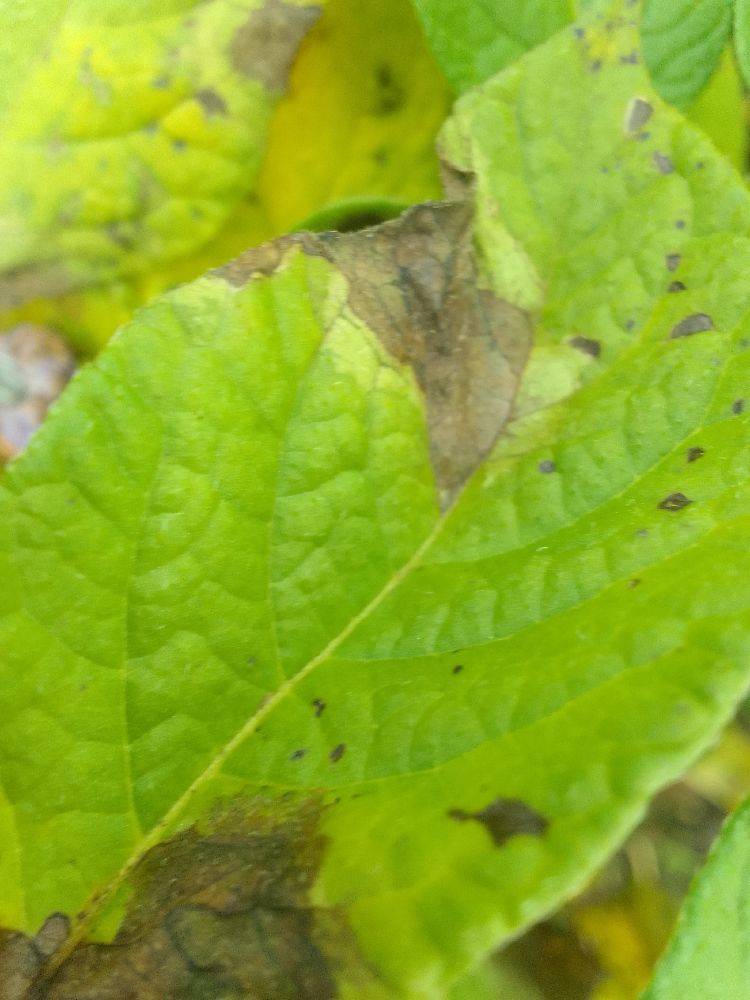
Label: Late blight